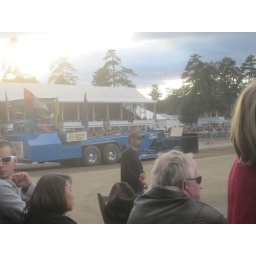
This is the weight resistance machine that progressively adds more resistance it is hauled by these &amp;quot;he man&amp;quot; trucks across the track.